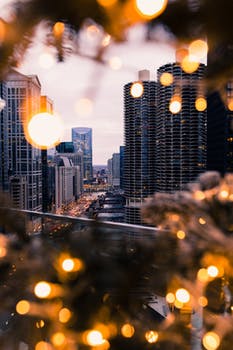
Label: No Watermark